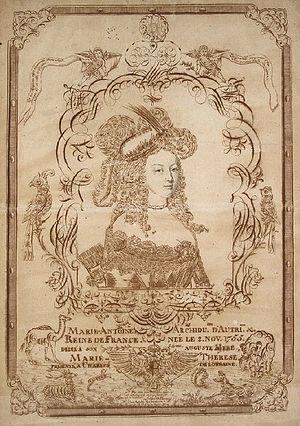
Le trait de plume est une des techniques de la calligraphie. À l'origine, dès le XVᵉ siècle, les calligraphes ou maîtres écrivains prirent l'habitude de décorer les pages qu'ils copiaient avec des ornements appelés cadeaux, sortes de croisillons tracés sans lever la plume. L'origine du mot est latine : catena.
Pierre-Jean-Paul Berny de Nogent, dit le chevalier de Berny, né le 9 août 1722 à Chartres et mort à Strasbourg le 22 janvier 1779, est un militaire et un maître écrivain français actif à Paris puis dans diverses villes d’Europe dans le troisième quart du XVIIIᵉ siècle.